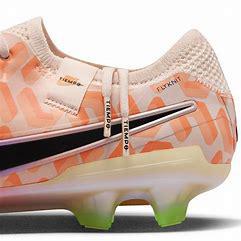
Brand: Nike
Model: Jr Tiempo Legend 10 Club